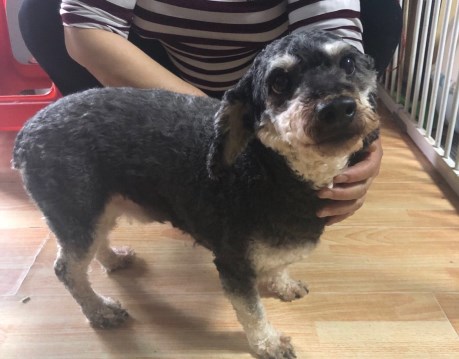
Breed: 2925-n000114-toy_poodle